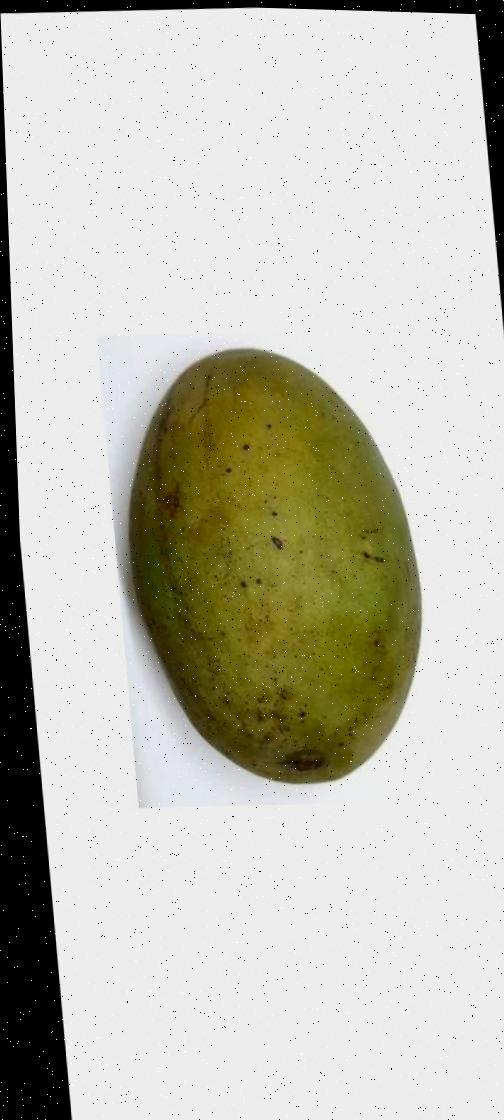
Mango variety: Fazli Shurmai